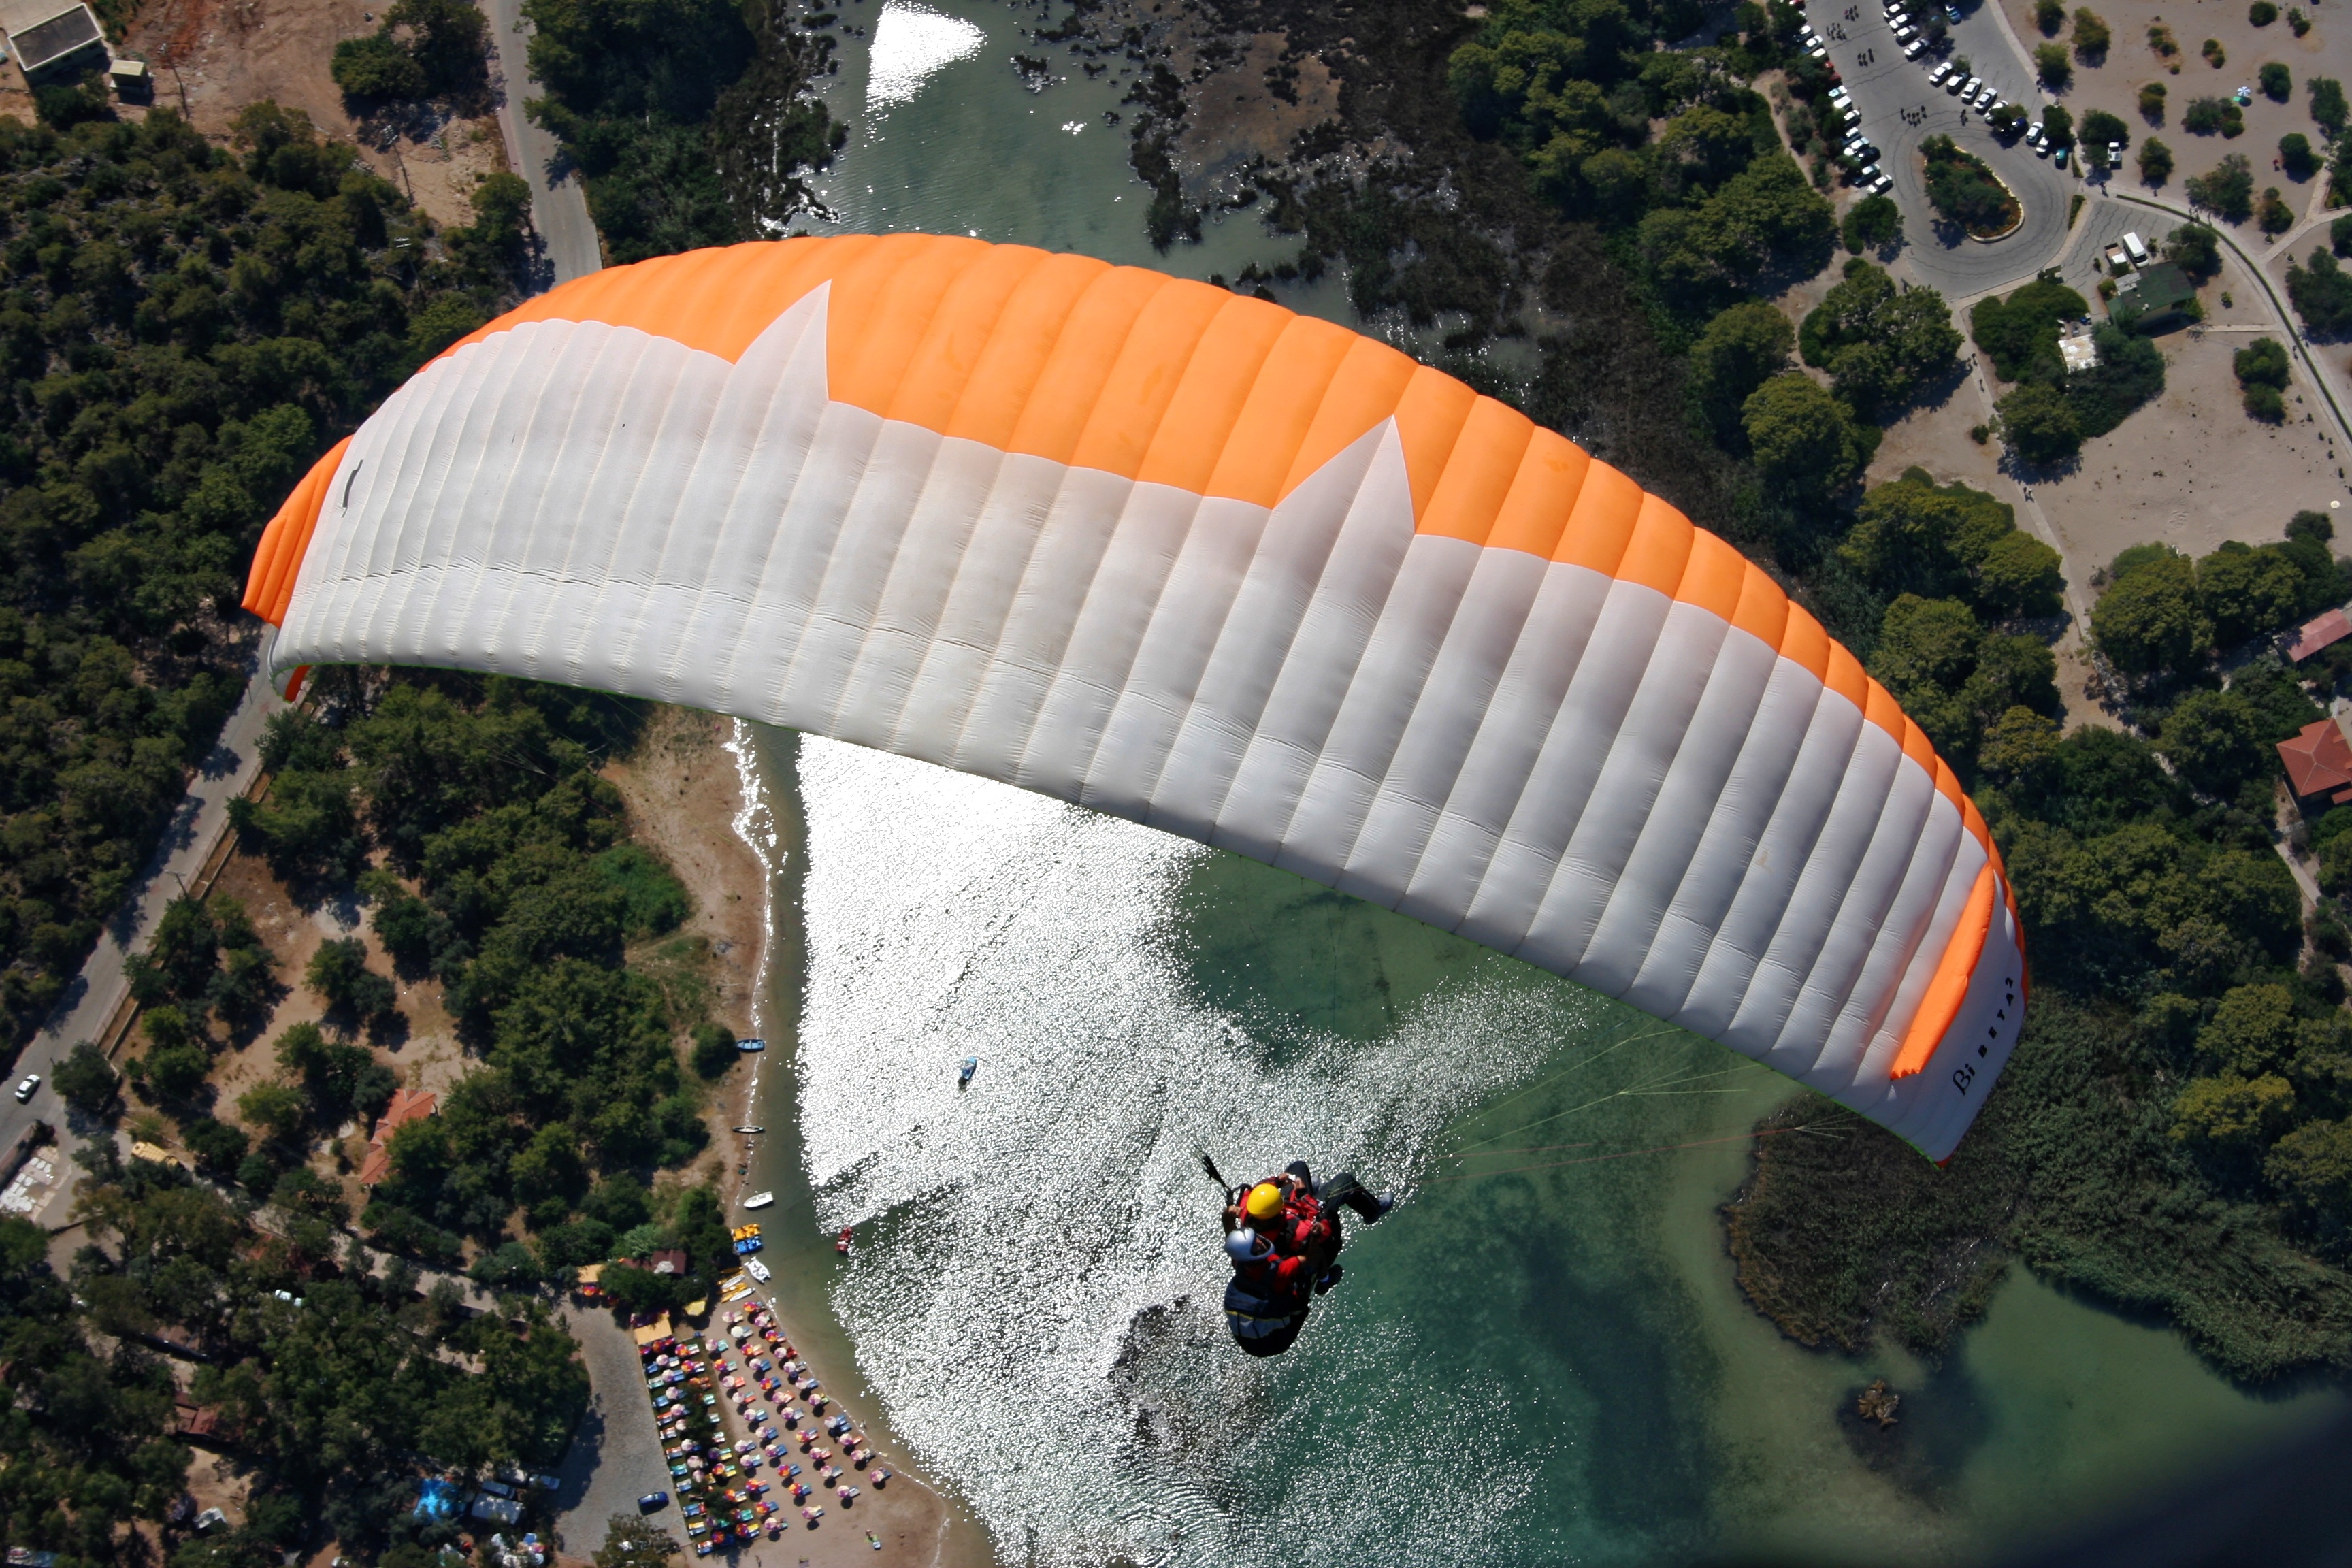
man, wing, sky, sport, adventure, fly, solitude, recreation, high, scenic, flight, freedom, extreme, extreme sport, leisure, aerial view, parachute, paragliding, activity, paraglider, glider, sports, gliding, risk, flyer, flier, adrenaline, air sports, windsports